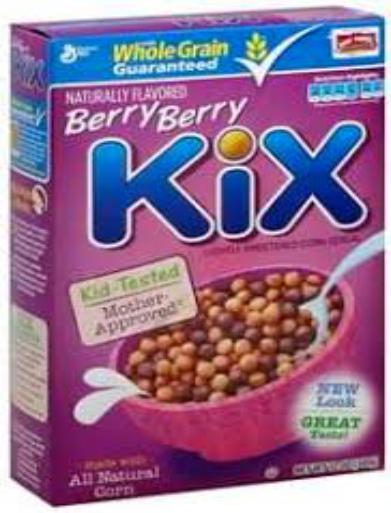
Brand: Berry Berry Kix
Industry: Food